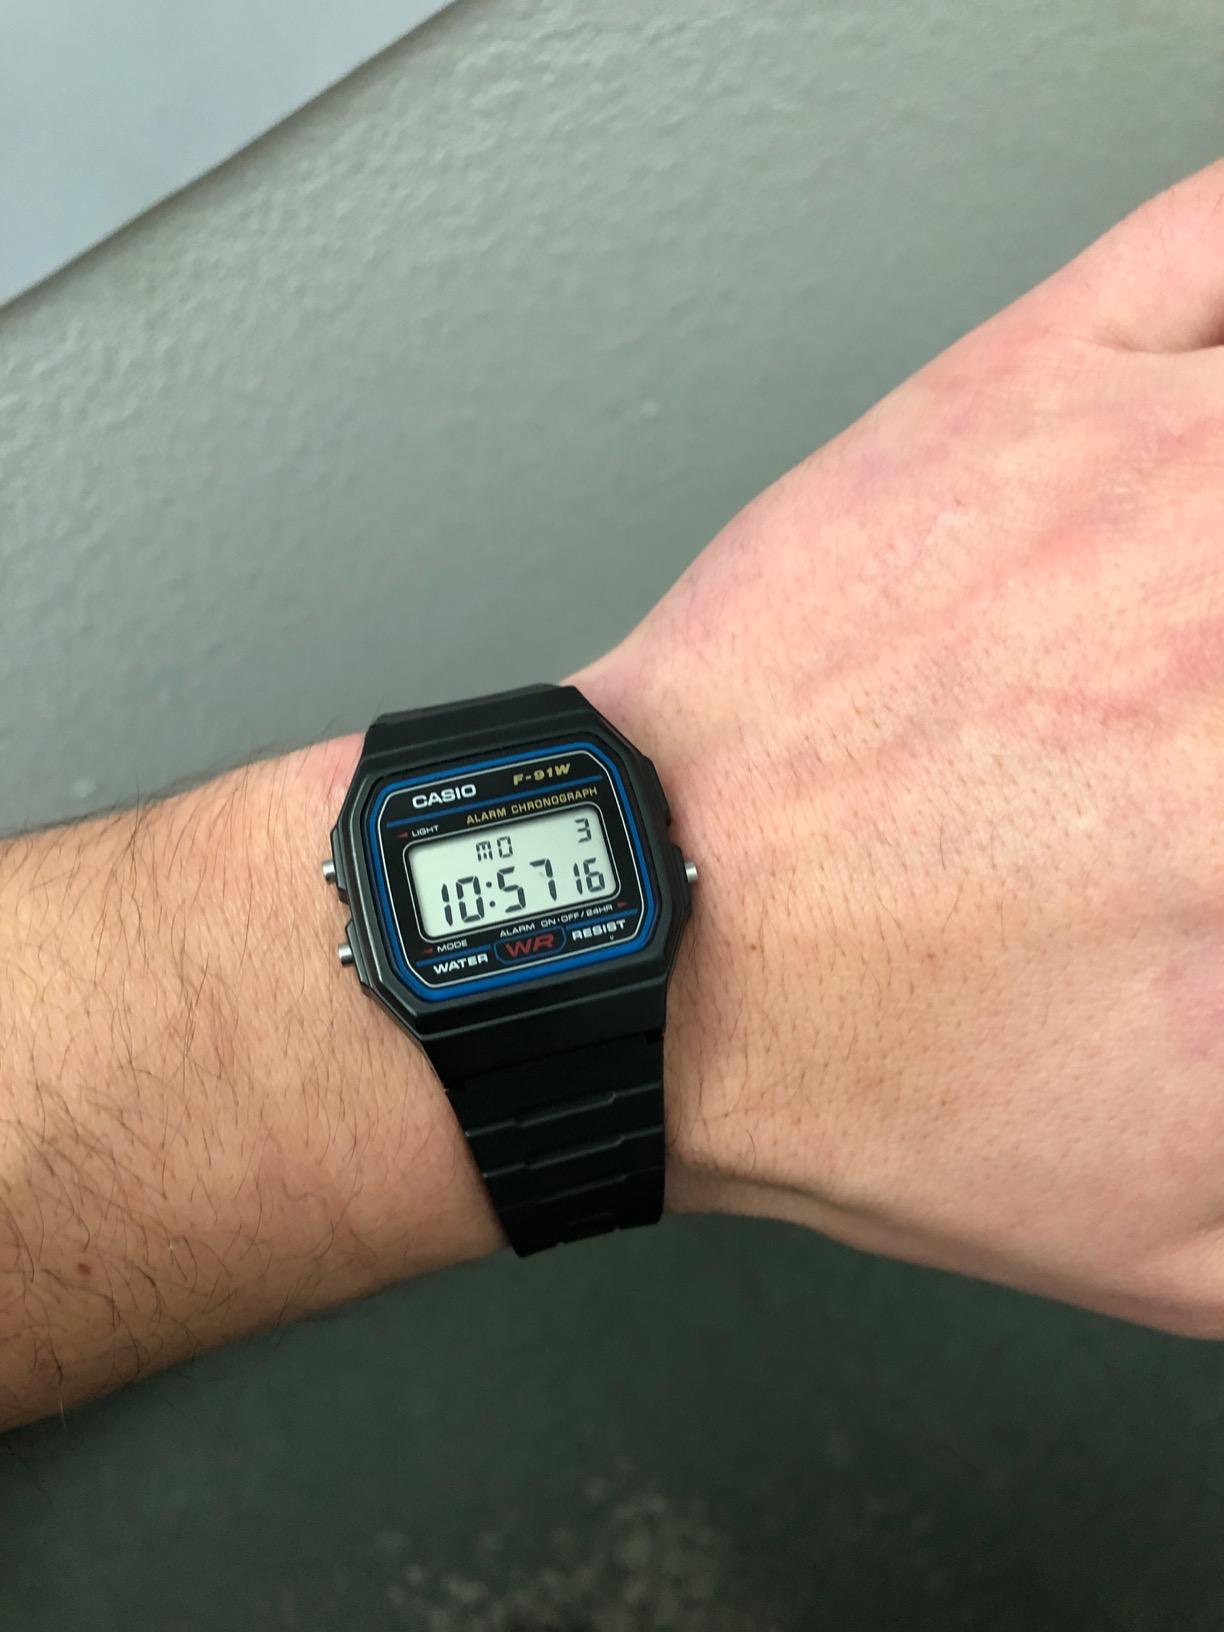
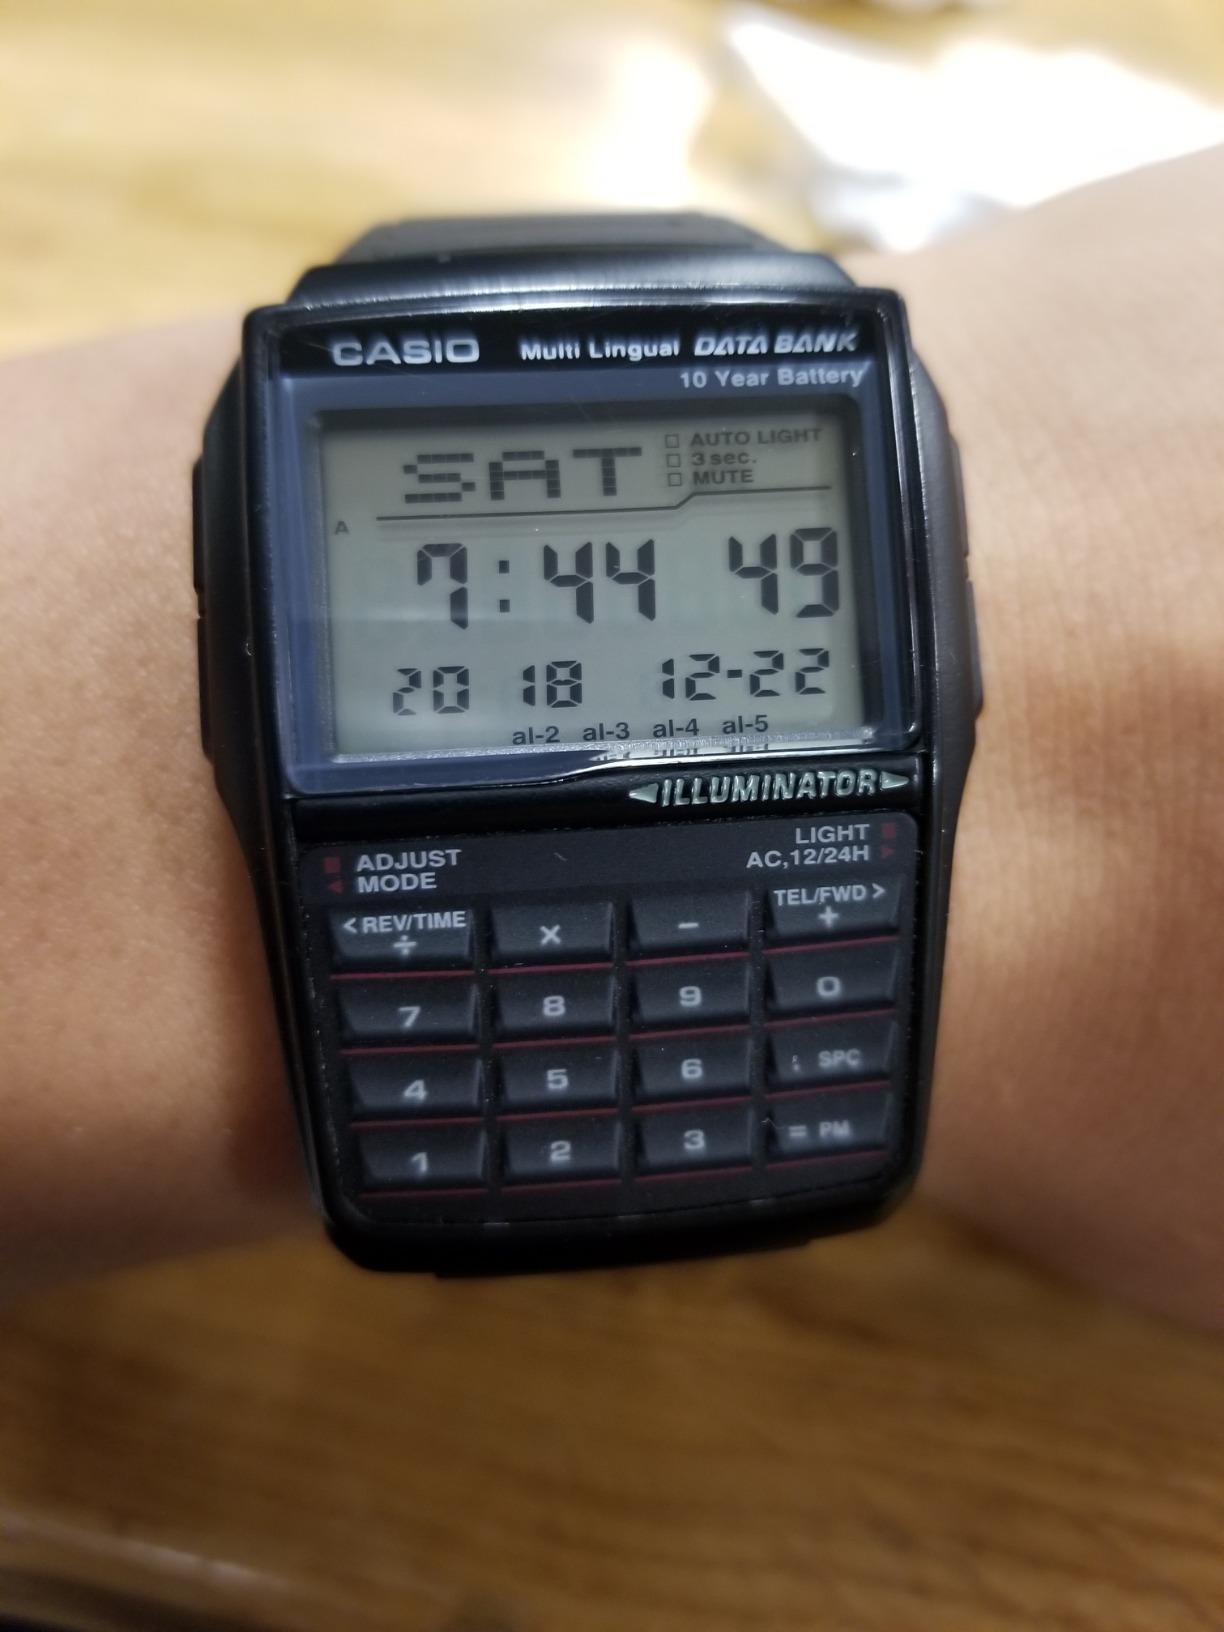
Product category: accessories_watch
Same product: no